Justin Pierre

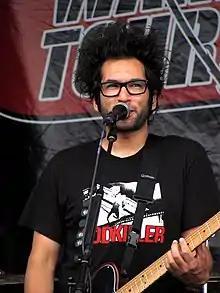
Pierre performing at the 2010 Warped Tour

Justin Courtney Pierre (born May 26, 1976) is an American singer, songwriter, and guitarist originally from Mahtomedi, Minnesota. He is the co-founder and lead vocalist of the pop punk band Motion City Soundtrack. He has also produced short films.